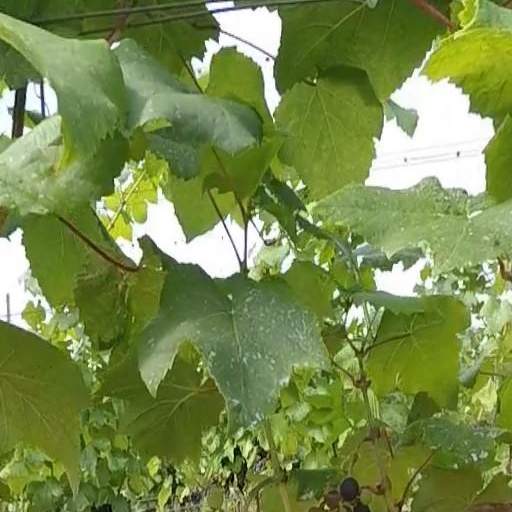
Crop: grape